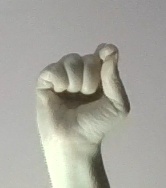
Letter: fa